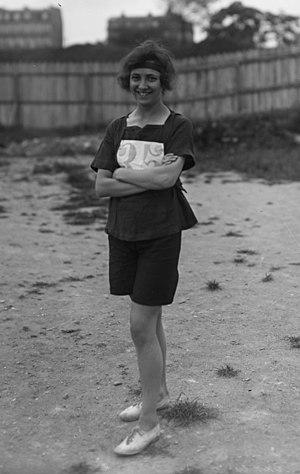
Portrait de la coureuse de demi-fond Lucie Cadiès [6/6/20, stade Elisabeth].
Lucie Cadiès épouse Million puis Verdy, née le 21 septembre 1898 à Spa en Belgique, est une athlète française, spécialiste de la course de demi-fond.